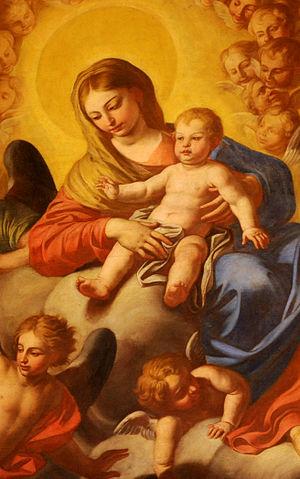
Angelo Solimena dirigeait un atelier de peinture à la fin du XVIIᵉ siècle en Italie dans la région d’Avellino en Campanie, près de Naples.